Ambrose Godfrey

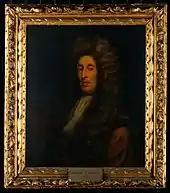
Oil painting of Ambrose Godfrey

Ambrose Godfrey-Hanckwitz FRS (1660 – 15 January 1741), also known as Gottfried Hankwitz, also written Hanckewitz, or Ambrose Godfrey as he preferred to be known, was a German-born British phosphorus manufacturer and apothecary. He was one of the first phosphorus manufacturers and was one of the best and most successful in his time. He invented and patented a machine that acted as a fire extinguisher.